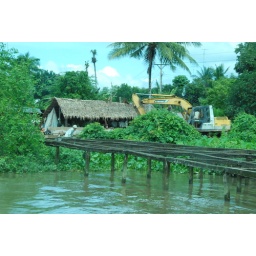
concrete supports for house over river